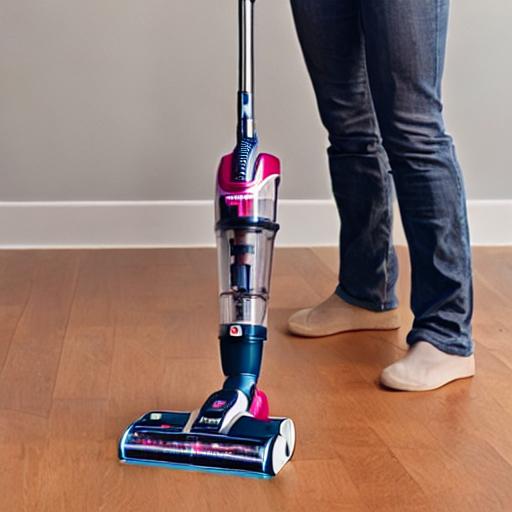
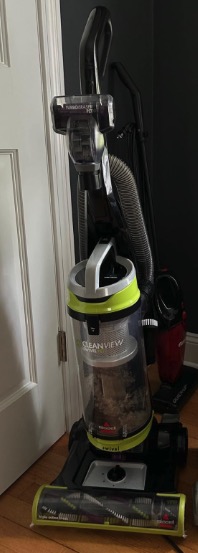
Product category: items_vacuum
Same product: no